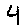
Label: 4